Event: Ecuador Earthquake
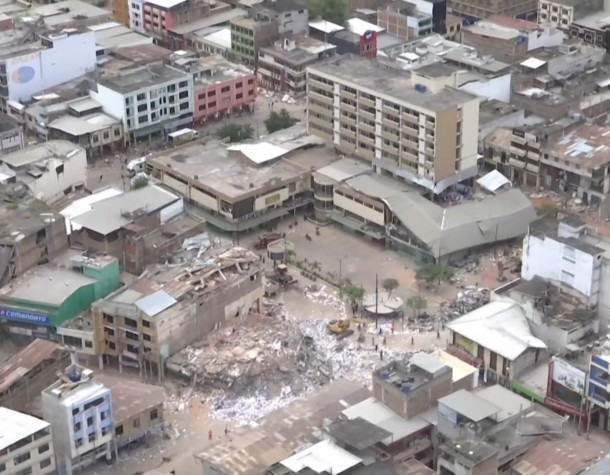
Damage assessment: damage